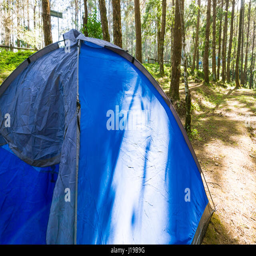
camping under pine tree in the wilderness fresh air